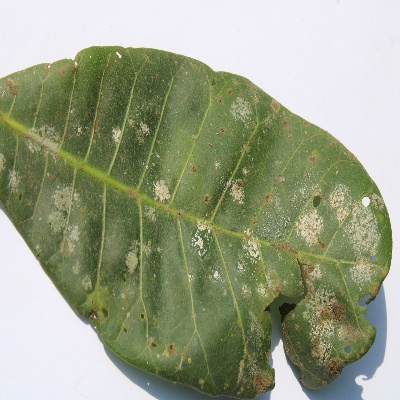
Crop: Cashew
Condition: red rust